Jenna Arnold

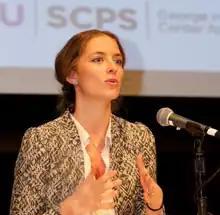
MedX New York Popup, NYU

Jenna Arnold (born Jennifer S Arnold on July 1, 1981) is an American activist, entrepreneur and author of Raising Our Hands (2020). She is known as the co-founder of ORGANIZE, for her work at the United Nations and MTV, and was a National Organizer for the 2017 Women's March on Washington. Oprah has called Arnold one of the "100 Awakened Leaders who are using their voice and talent to elevate humanity". She is a frequent contributor on the subjects of American identity, politics and foreign policy on FOX, CNN, and MSNBC.